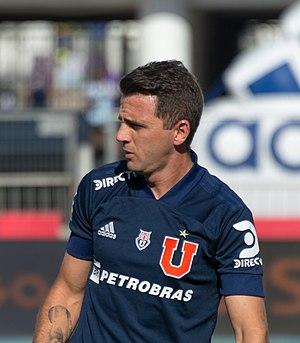
Walter Montillo, né le 14 avril 1984 à Lanús, est un footballeur argentin évoluant au Botafogo.